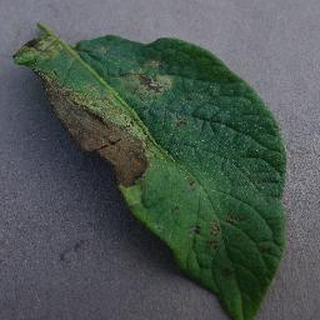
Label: potato_late_blight